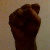
The image shows a hand gesture representing the letter 'S' in Indian Sign Language.